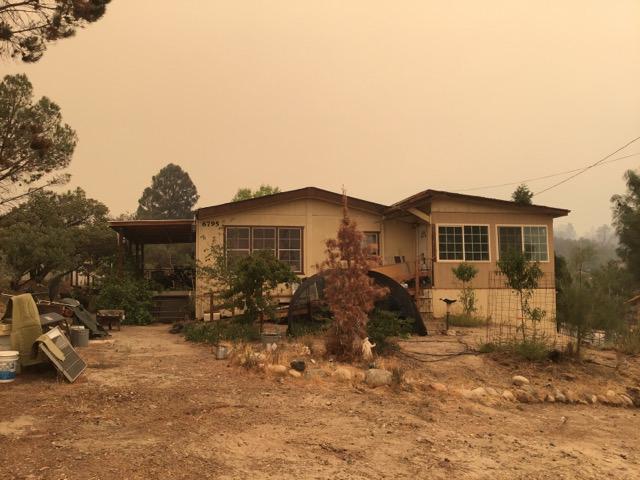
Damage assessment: no_damage